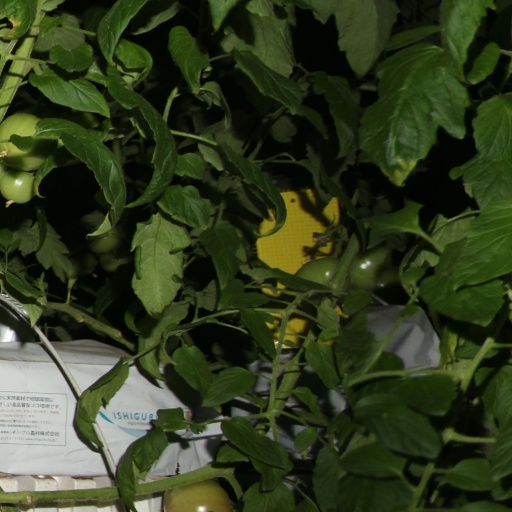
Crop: tomato